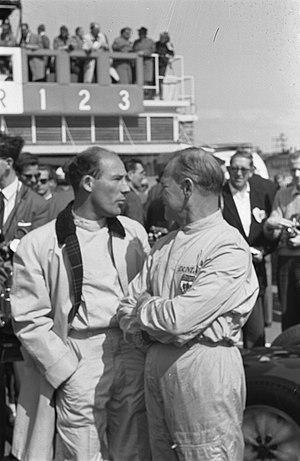
Le Grand Prix de Grande-Bretagne 1961, disputé sur le circuit d'Aintree le 15 juillet 1961, est la quatre-vingt-dix-neuvième épreuve du championnat du monde de Formule 1 courue depuis 1950 et la cinquième manche du championnat 1961.
Le Grand Prix de France 1961, disputé sur le circuit de Reims le 2 juillet 1961, est la quatre-vingt-dix-huitième épreuve du championnat du monde de Formule 1 courue depuis 1950 et la quatrième manche du championnat 1961.
Le Grand Prix des Pays-Bas 1961, disputé sur le circuit de Zandvoort le 22 mai 1961, est la quatre-vingt-seizième épreuve du championnat du monde de Formule 1 courue depuis 1950 et la deuxième manche du championnat 1961.